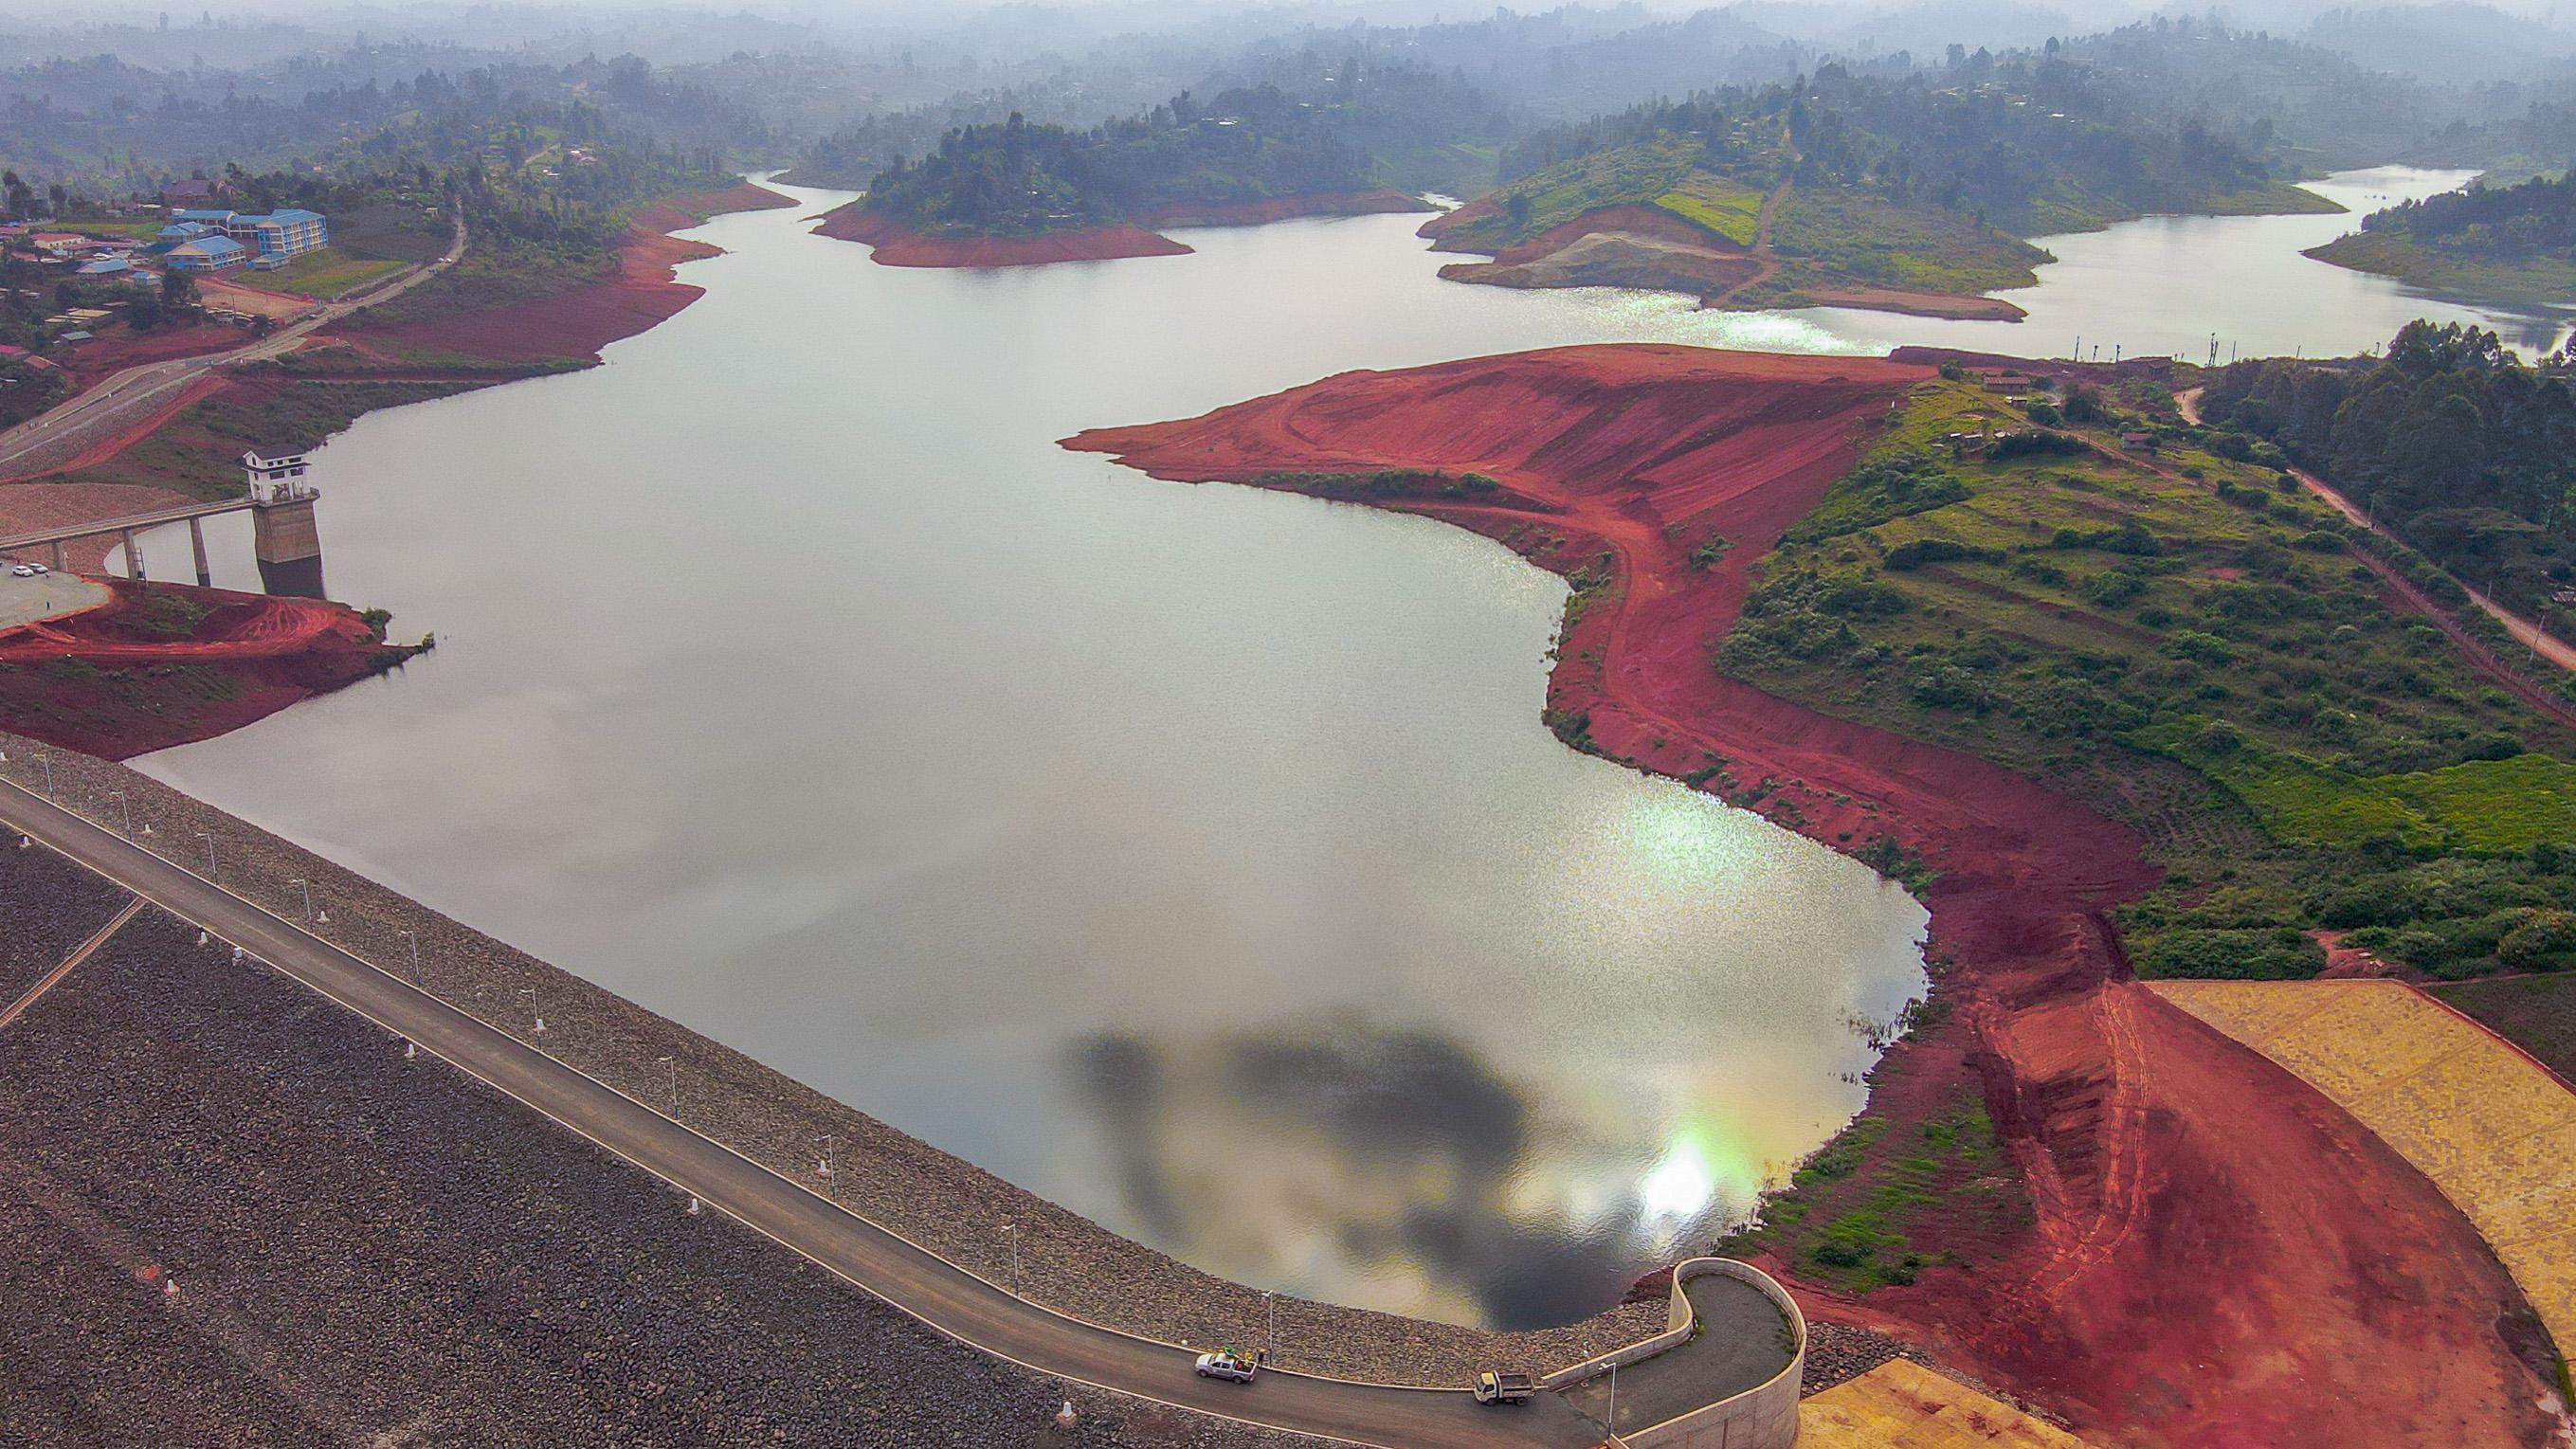
Mto mkubwa wenye maji mengi yanayotiririka taratibu, barabara iliyojengwa kwa lami, magari mawili tambarare yenye nyumba ya ghorofa na zakawaida zilizoezekwa kwa bati, vichaka na miti yenye majani ya rangi ya kijani kibichi.